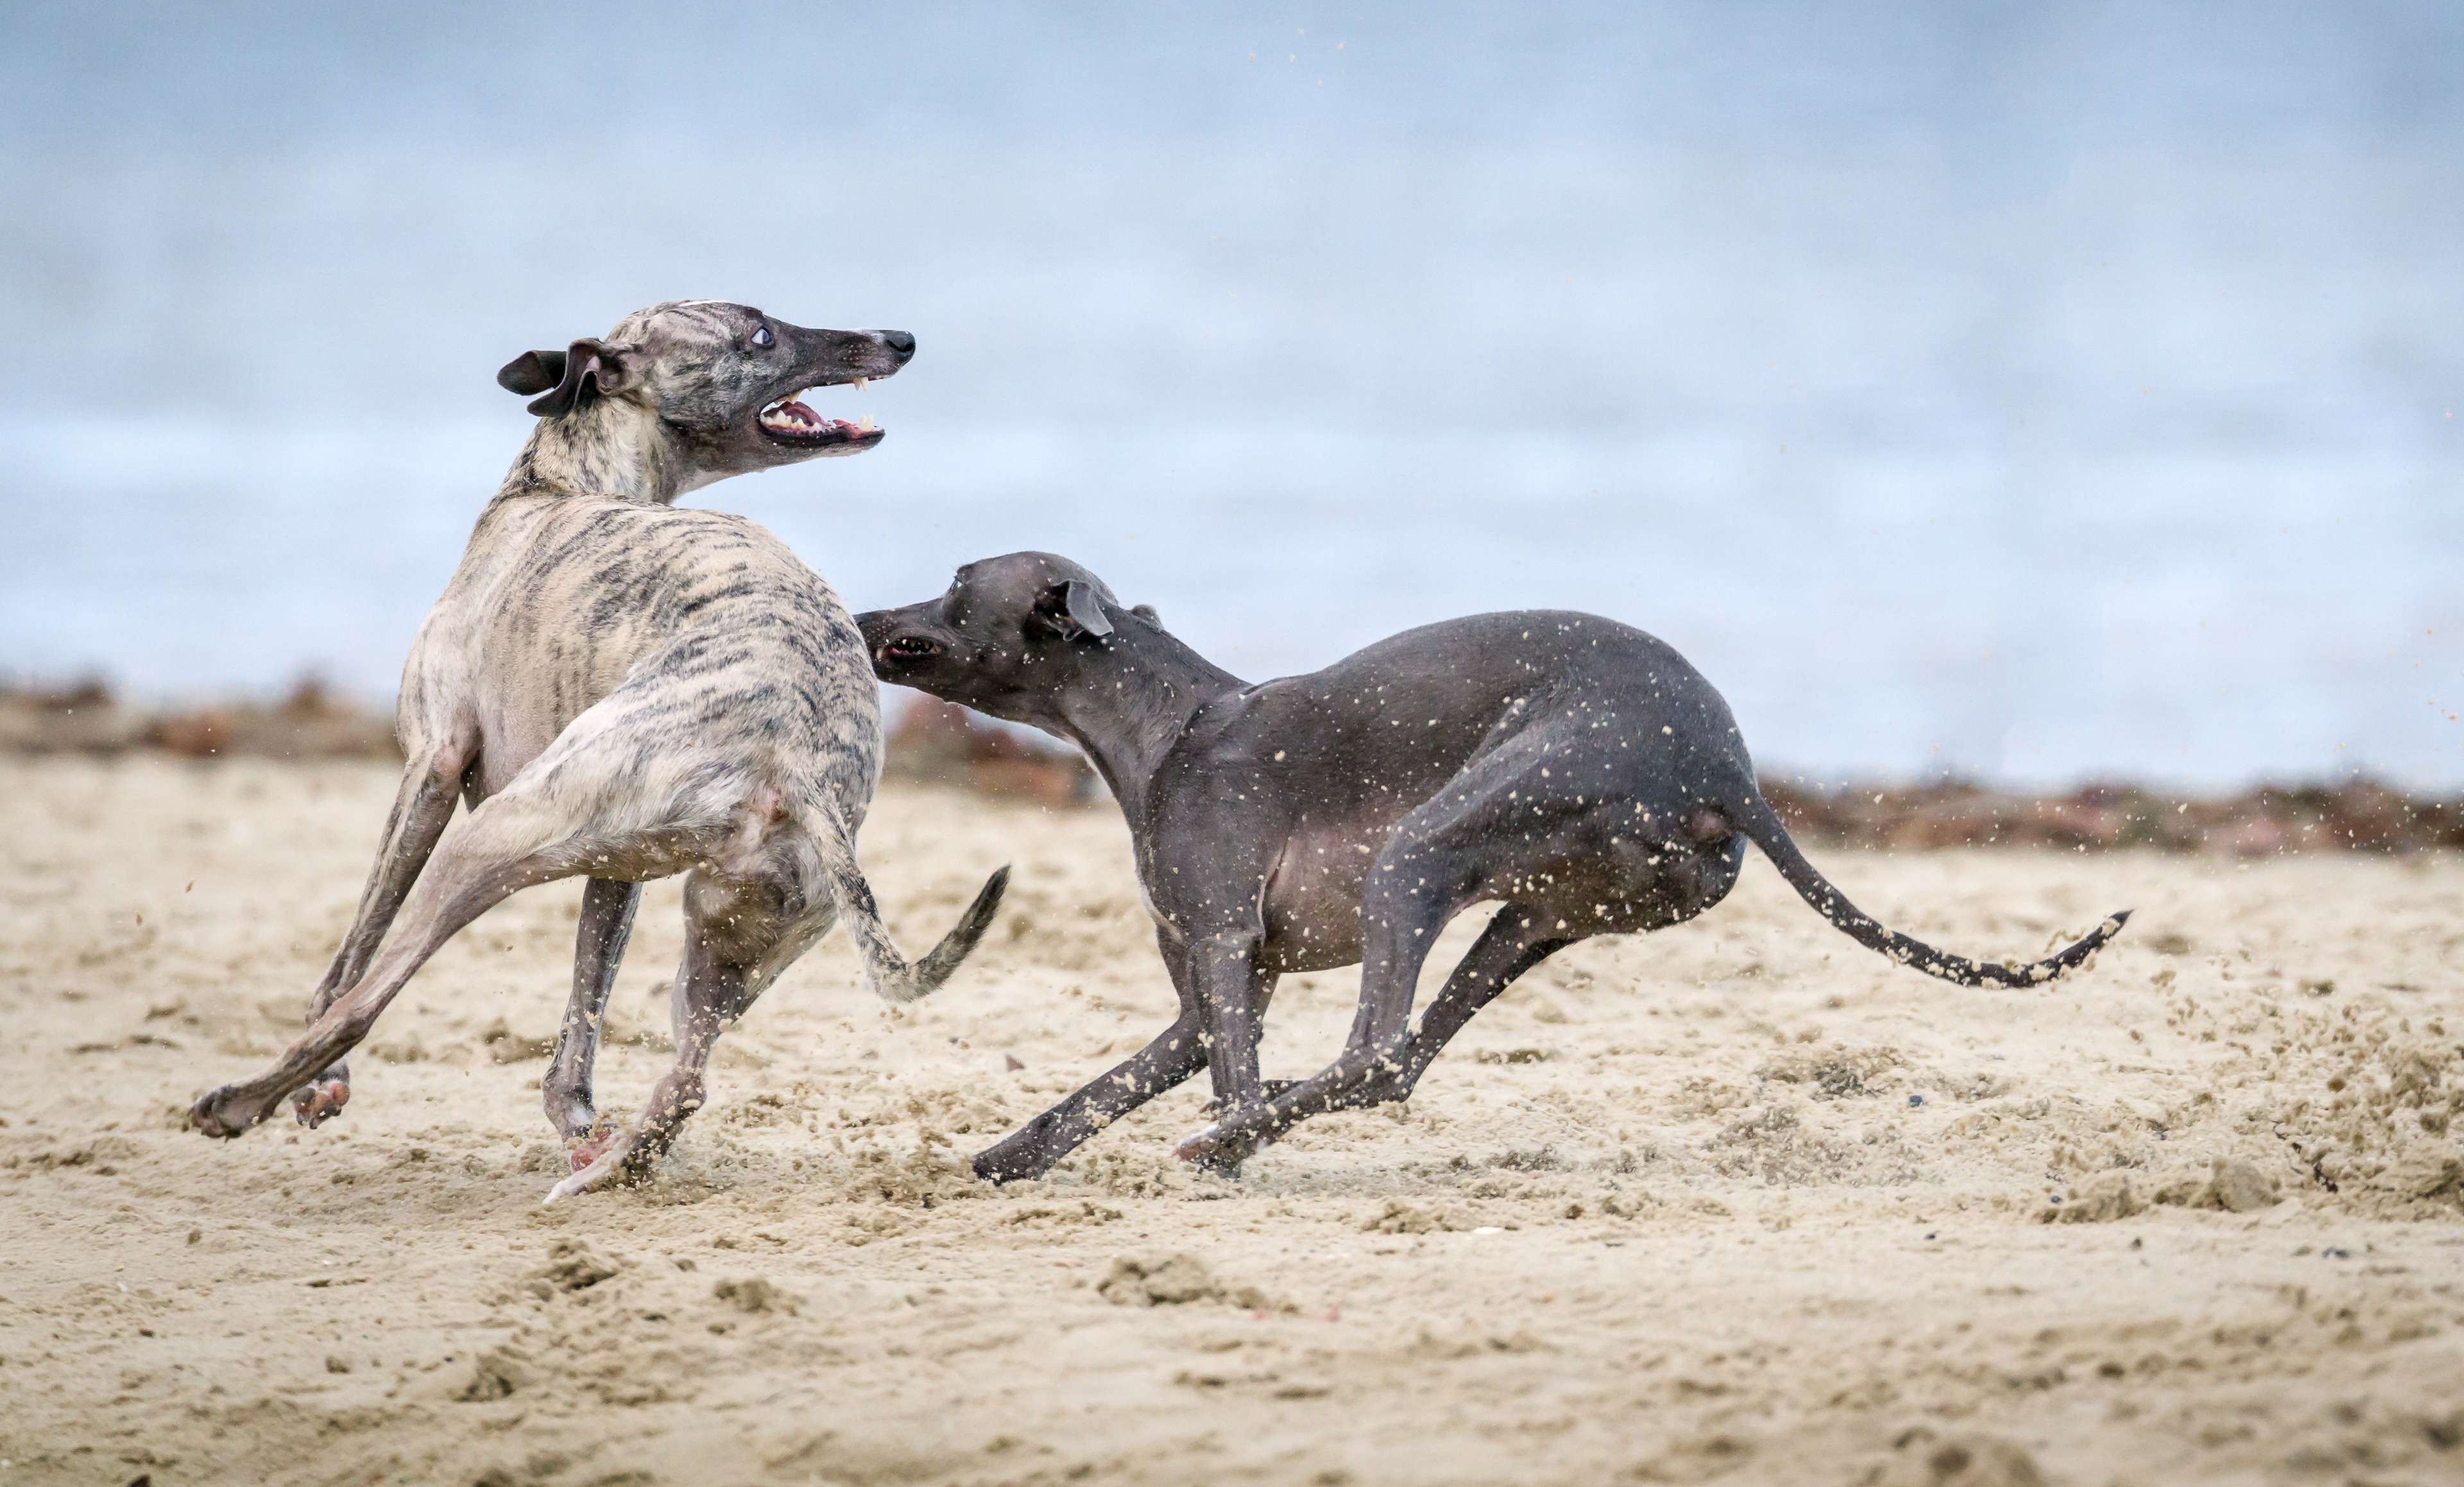
sand, dog, canine, wildlife, pet, mammal, seashore, fauna, hound, outdoors, dogs, sports, animals, vertebrate, whippet, greyhounds, street dog, dog like mammal, animal sports, dog sports, italian greyhound, sighthound, galgo espa ol, sloughi